Teodora Alexandrova

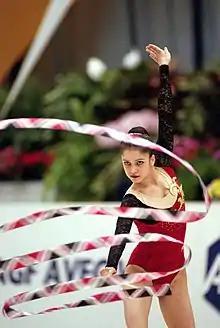
Teodora Alexandrova at Corbeil-Essones in France 2000

Teodora Alexandrova (born 24 September 1981 in Sofia, Bulgaria) is a Bulgarian former individual rhythmic gymnast. She is the 1995 Junior European all-around champion.